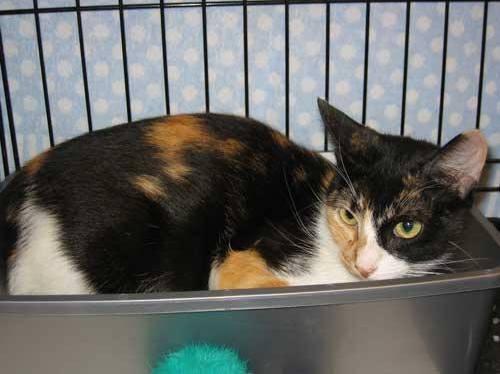
cat